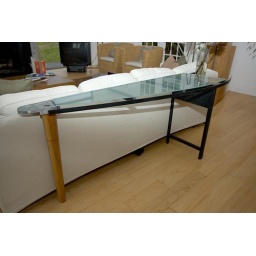
This table was in a house I was shooting a wedding at in Telluride.